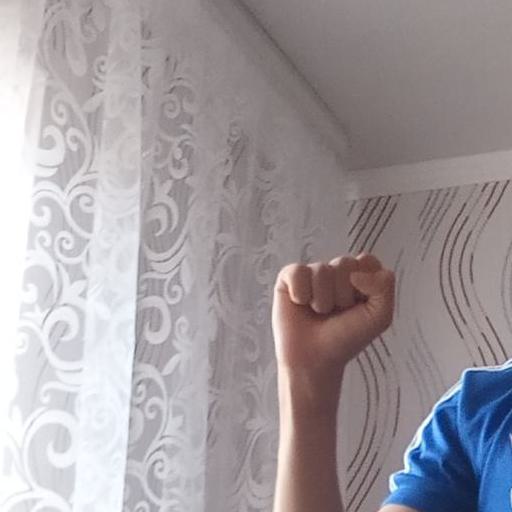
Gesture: fist